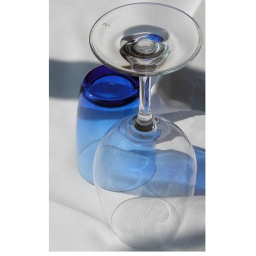
Grab shot walking past a table in Venice